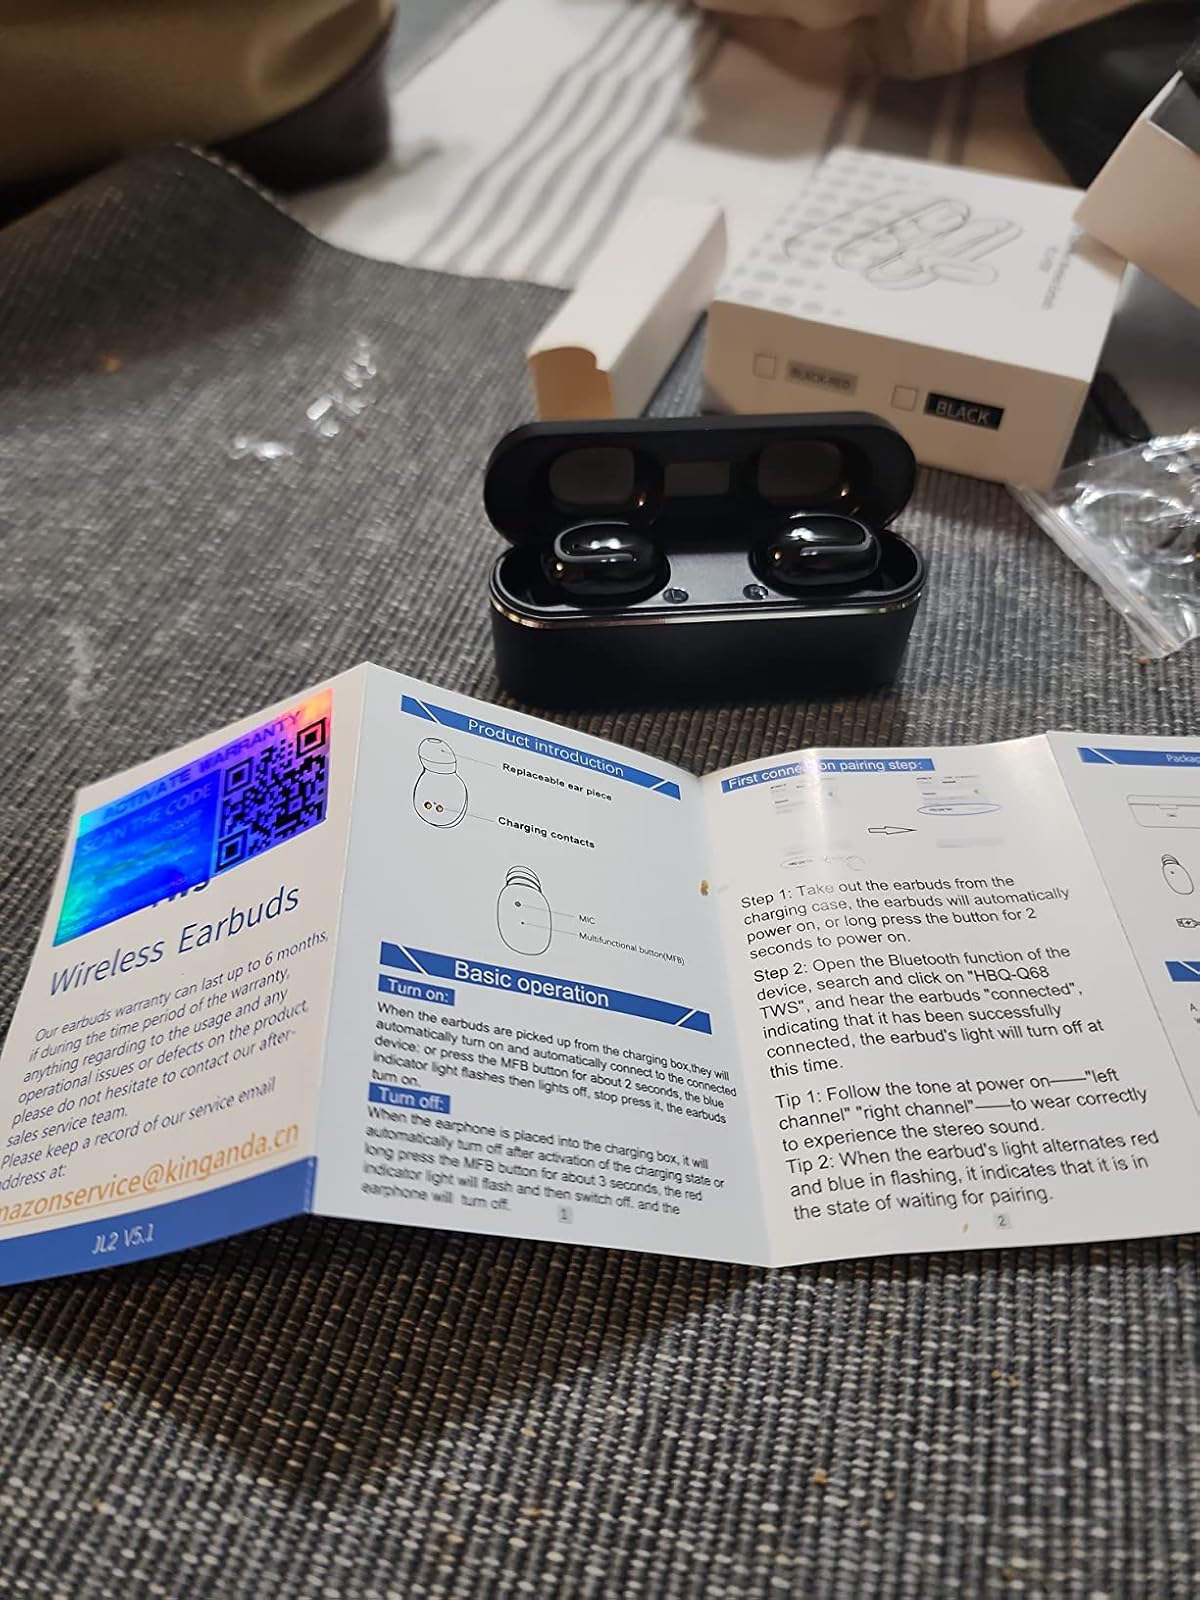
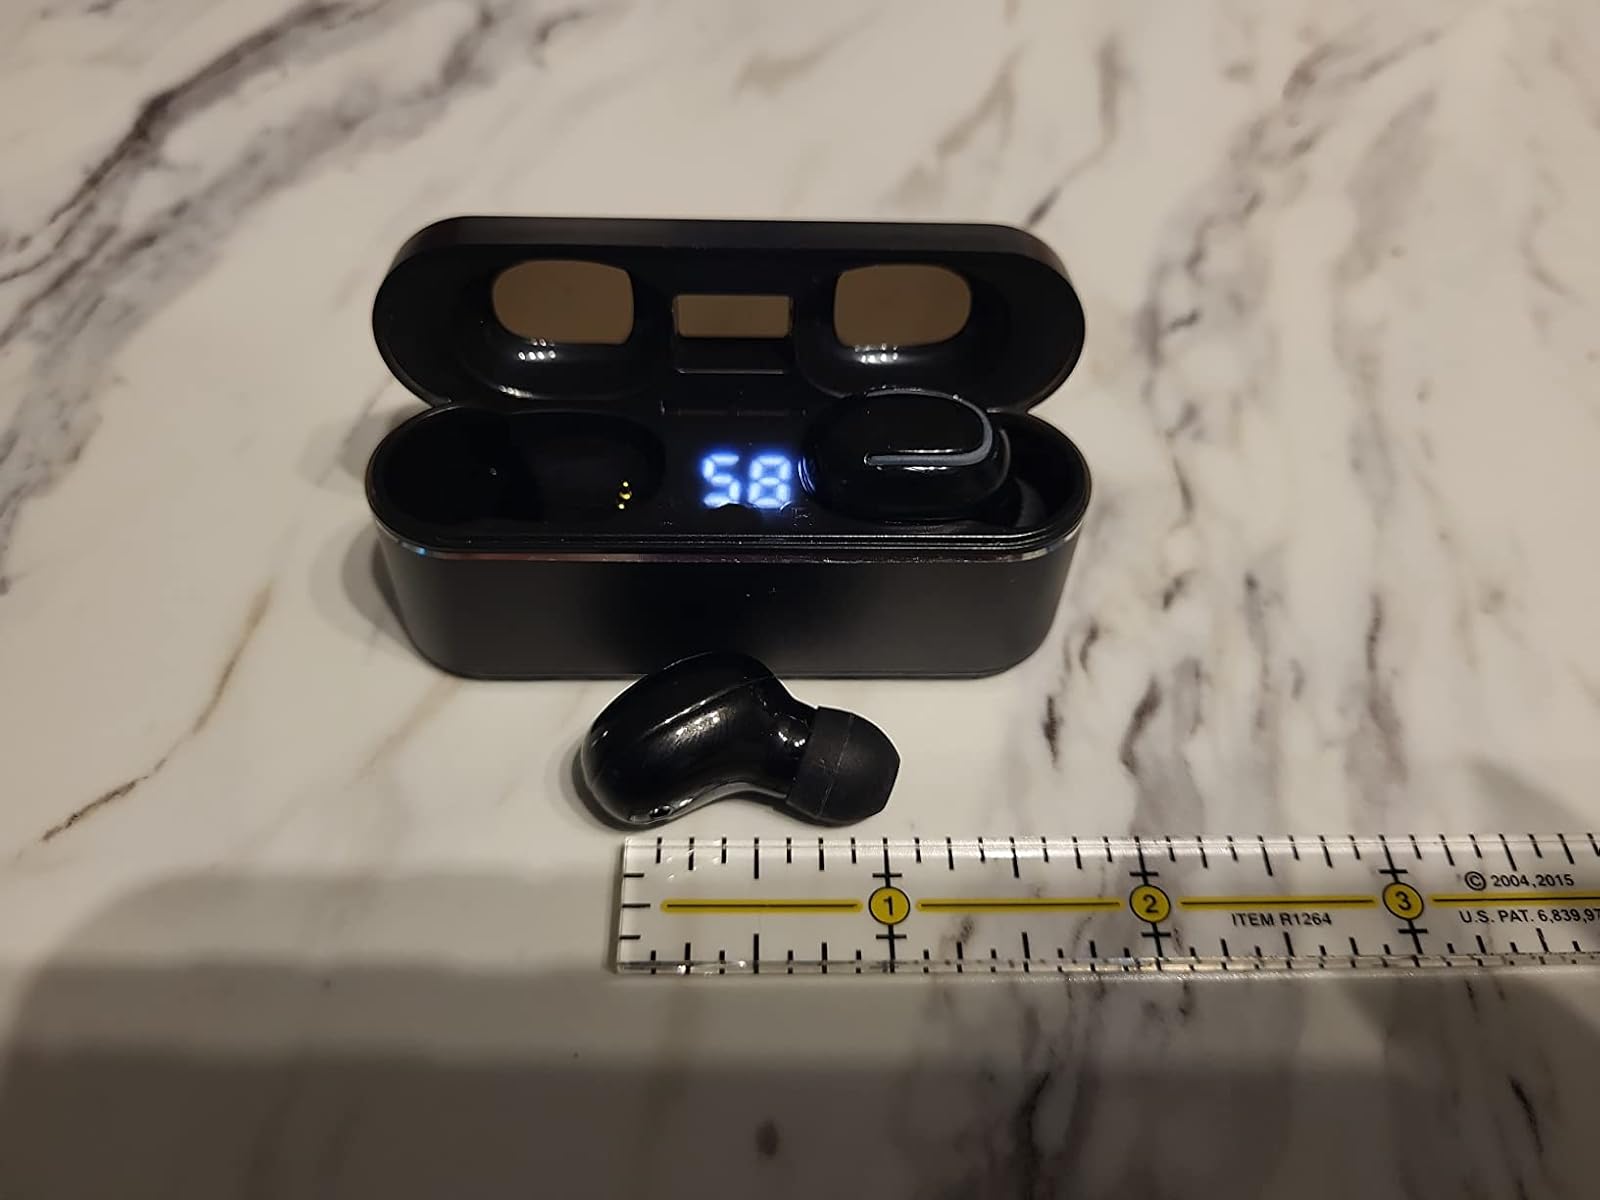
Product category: earbuds
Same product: yes